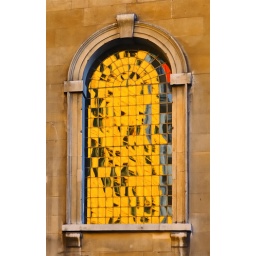
Renzo Piano's St. Giles building reflected in a nearby church window